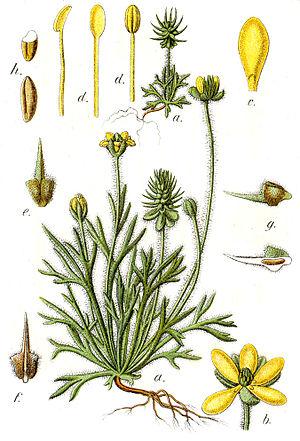
Ceratocephala falcata est une espèce de plantes de la famille des Renonculacées.
Selon NCBI :